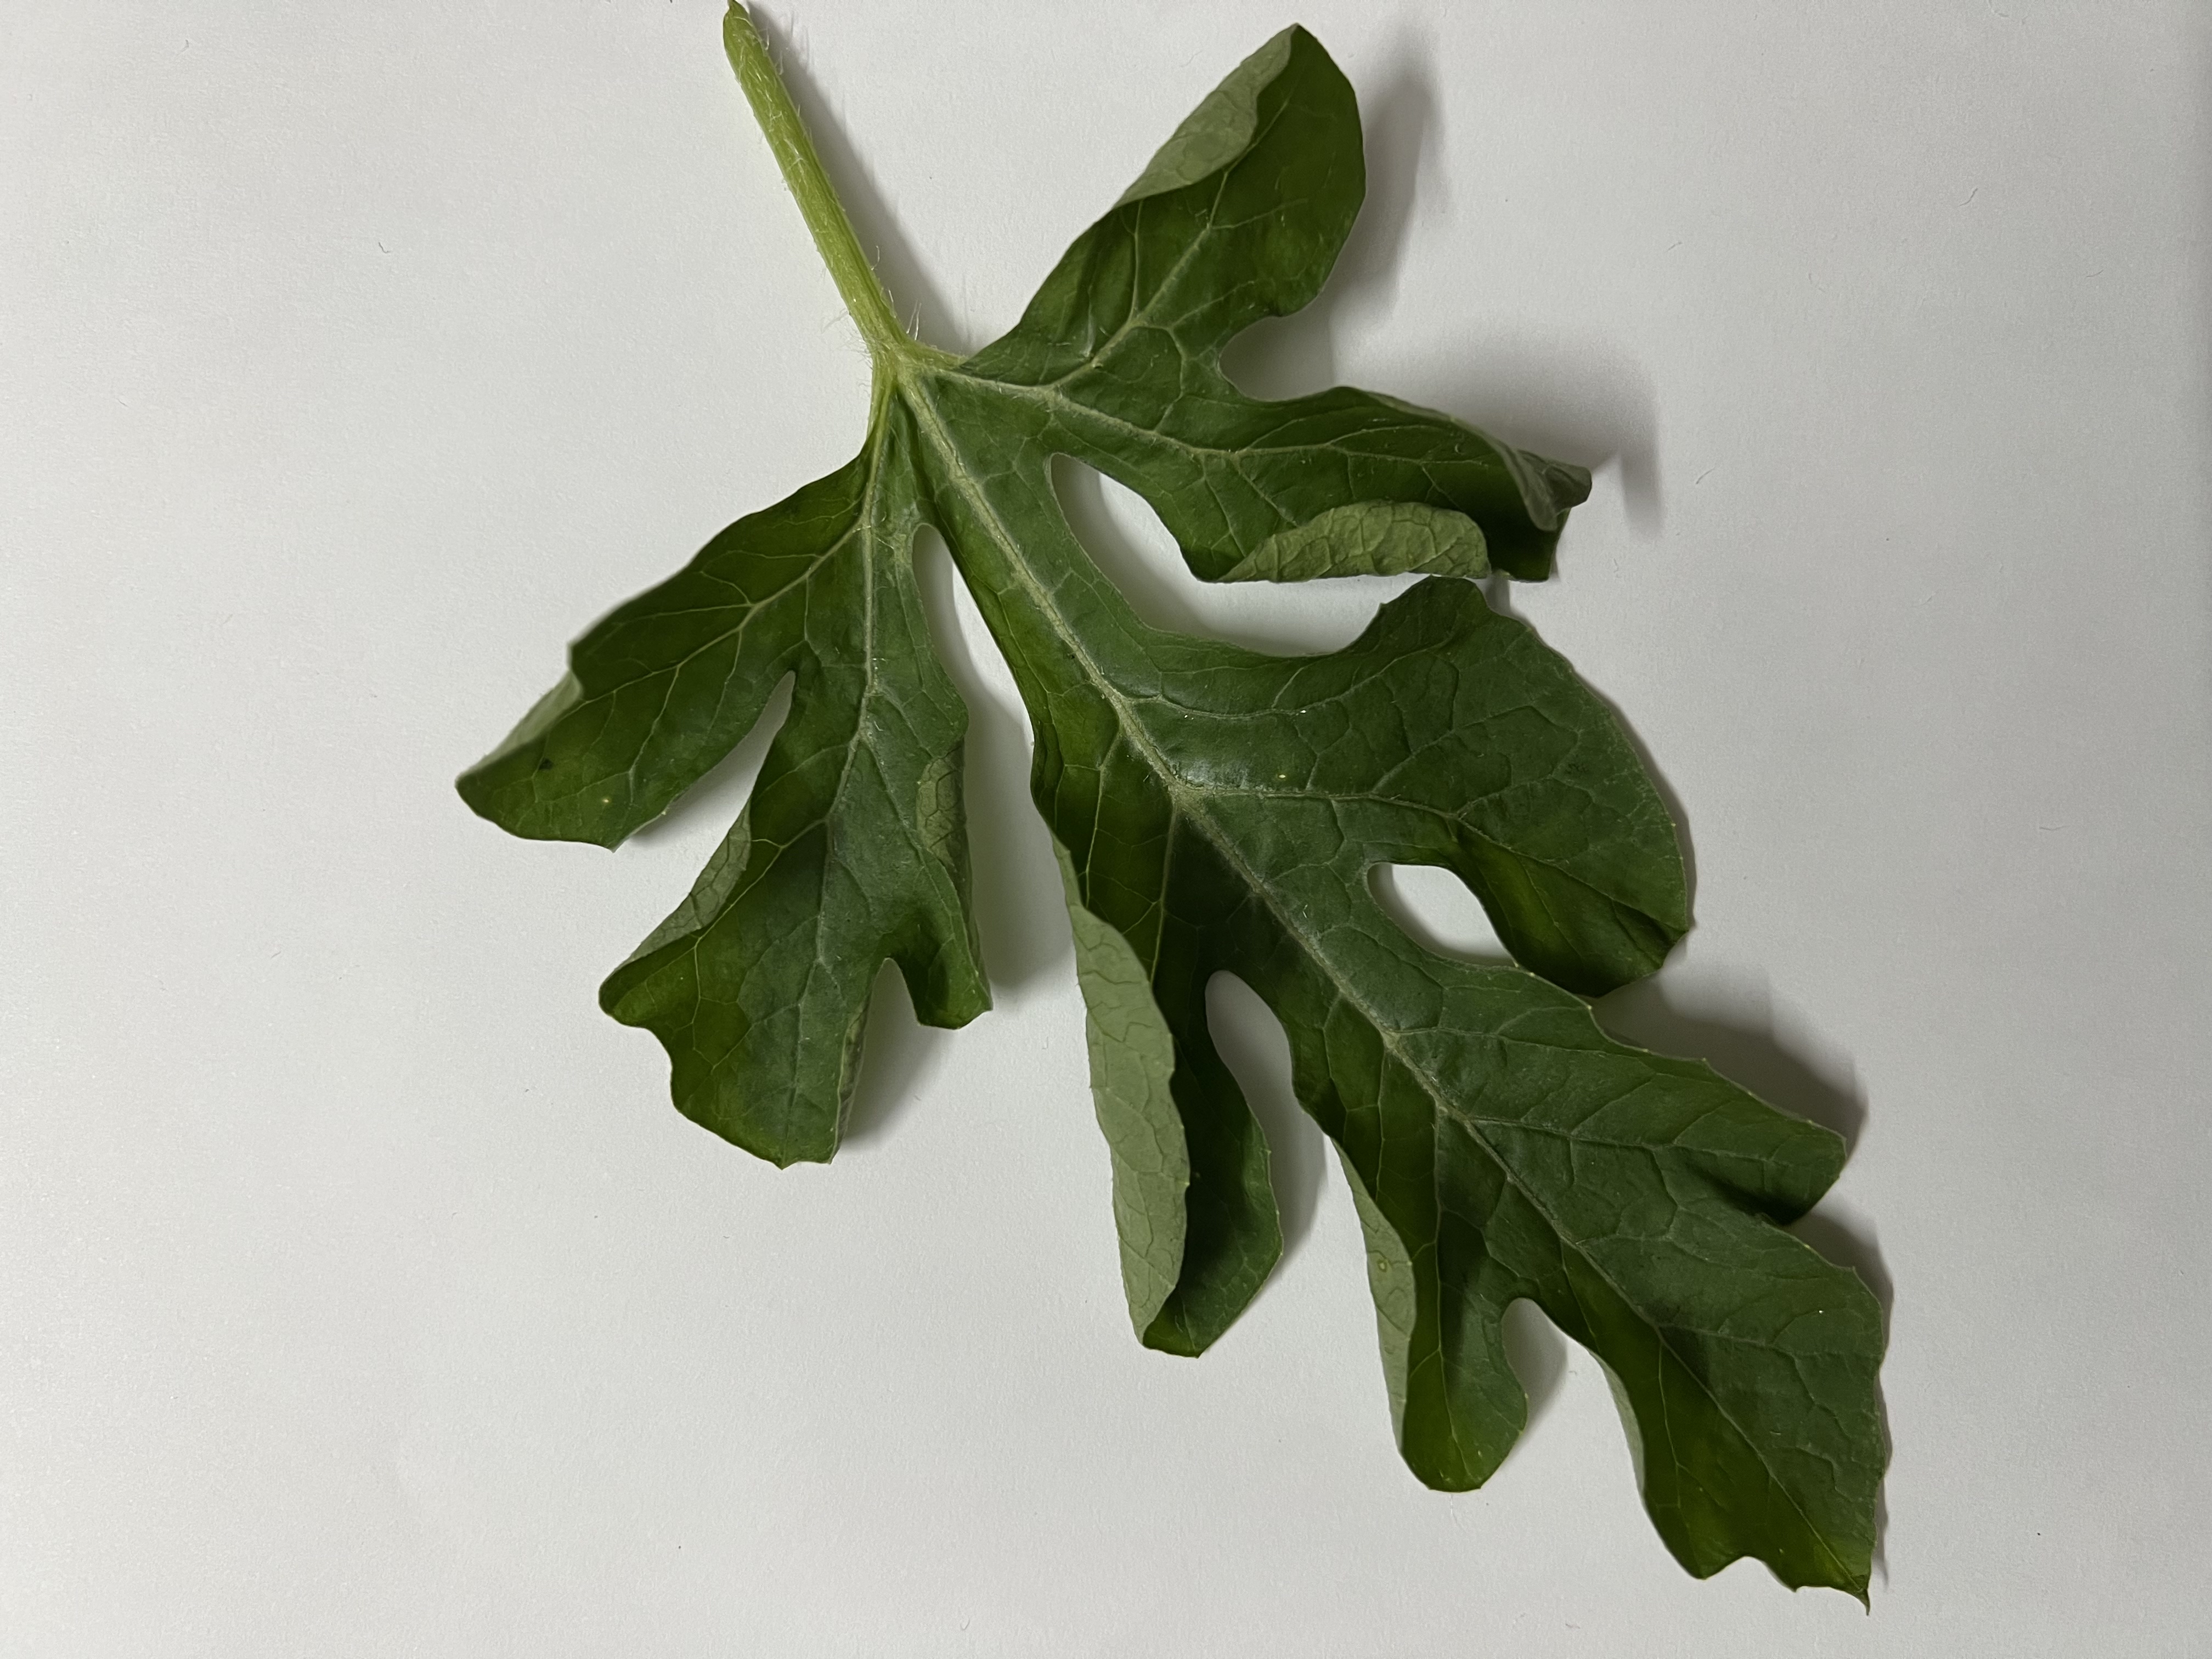
Label: Healthy